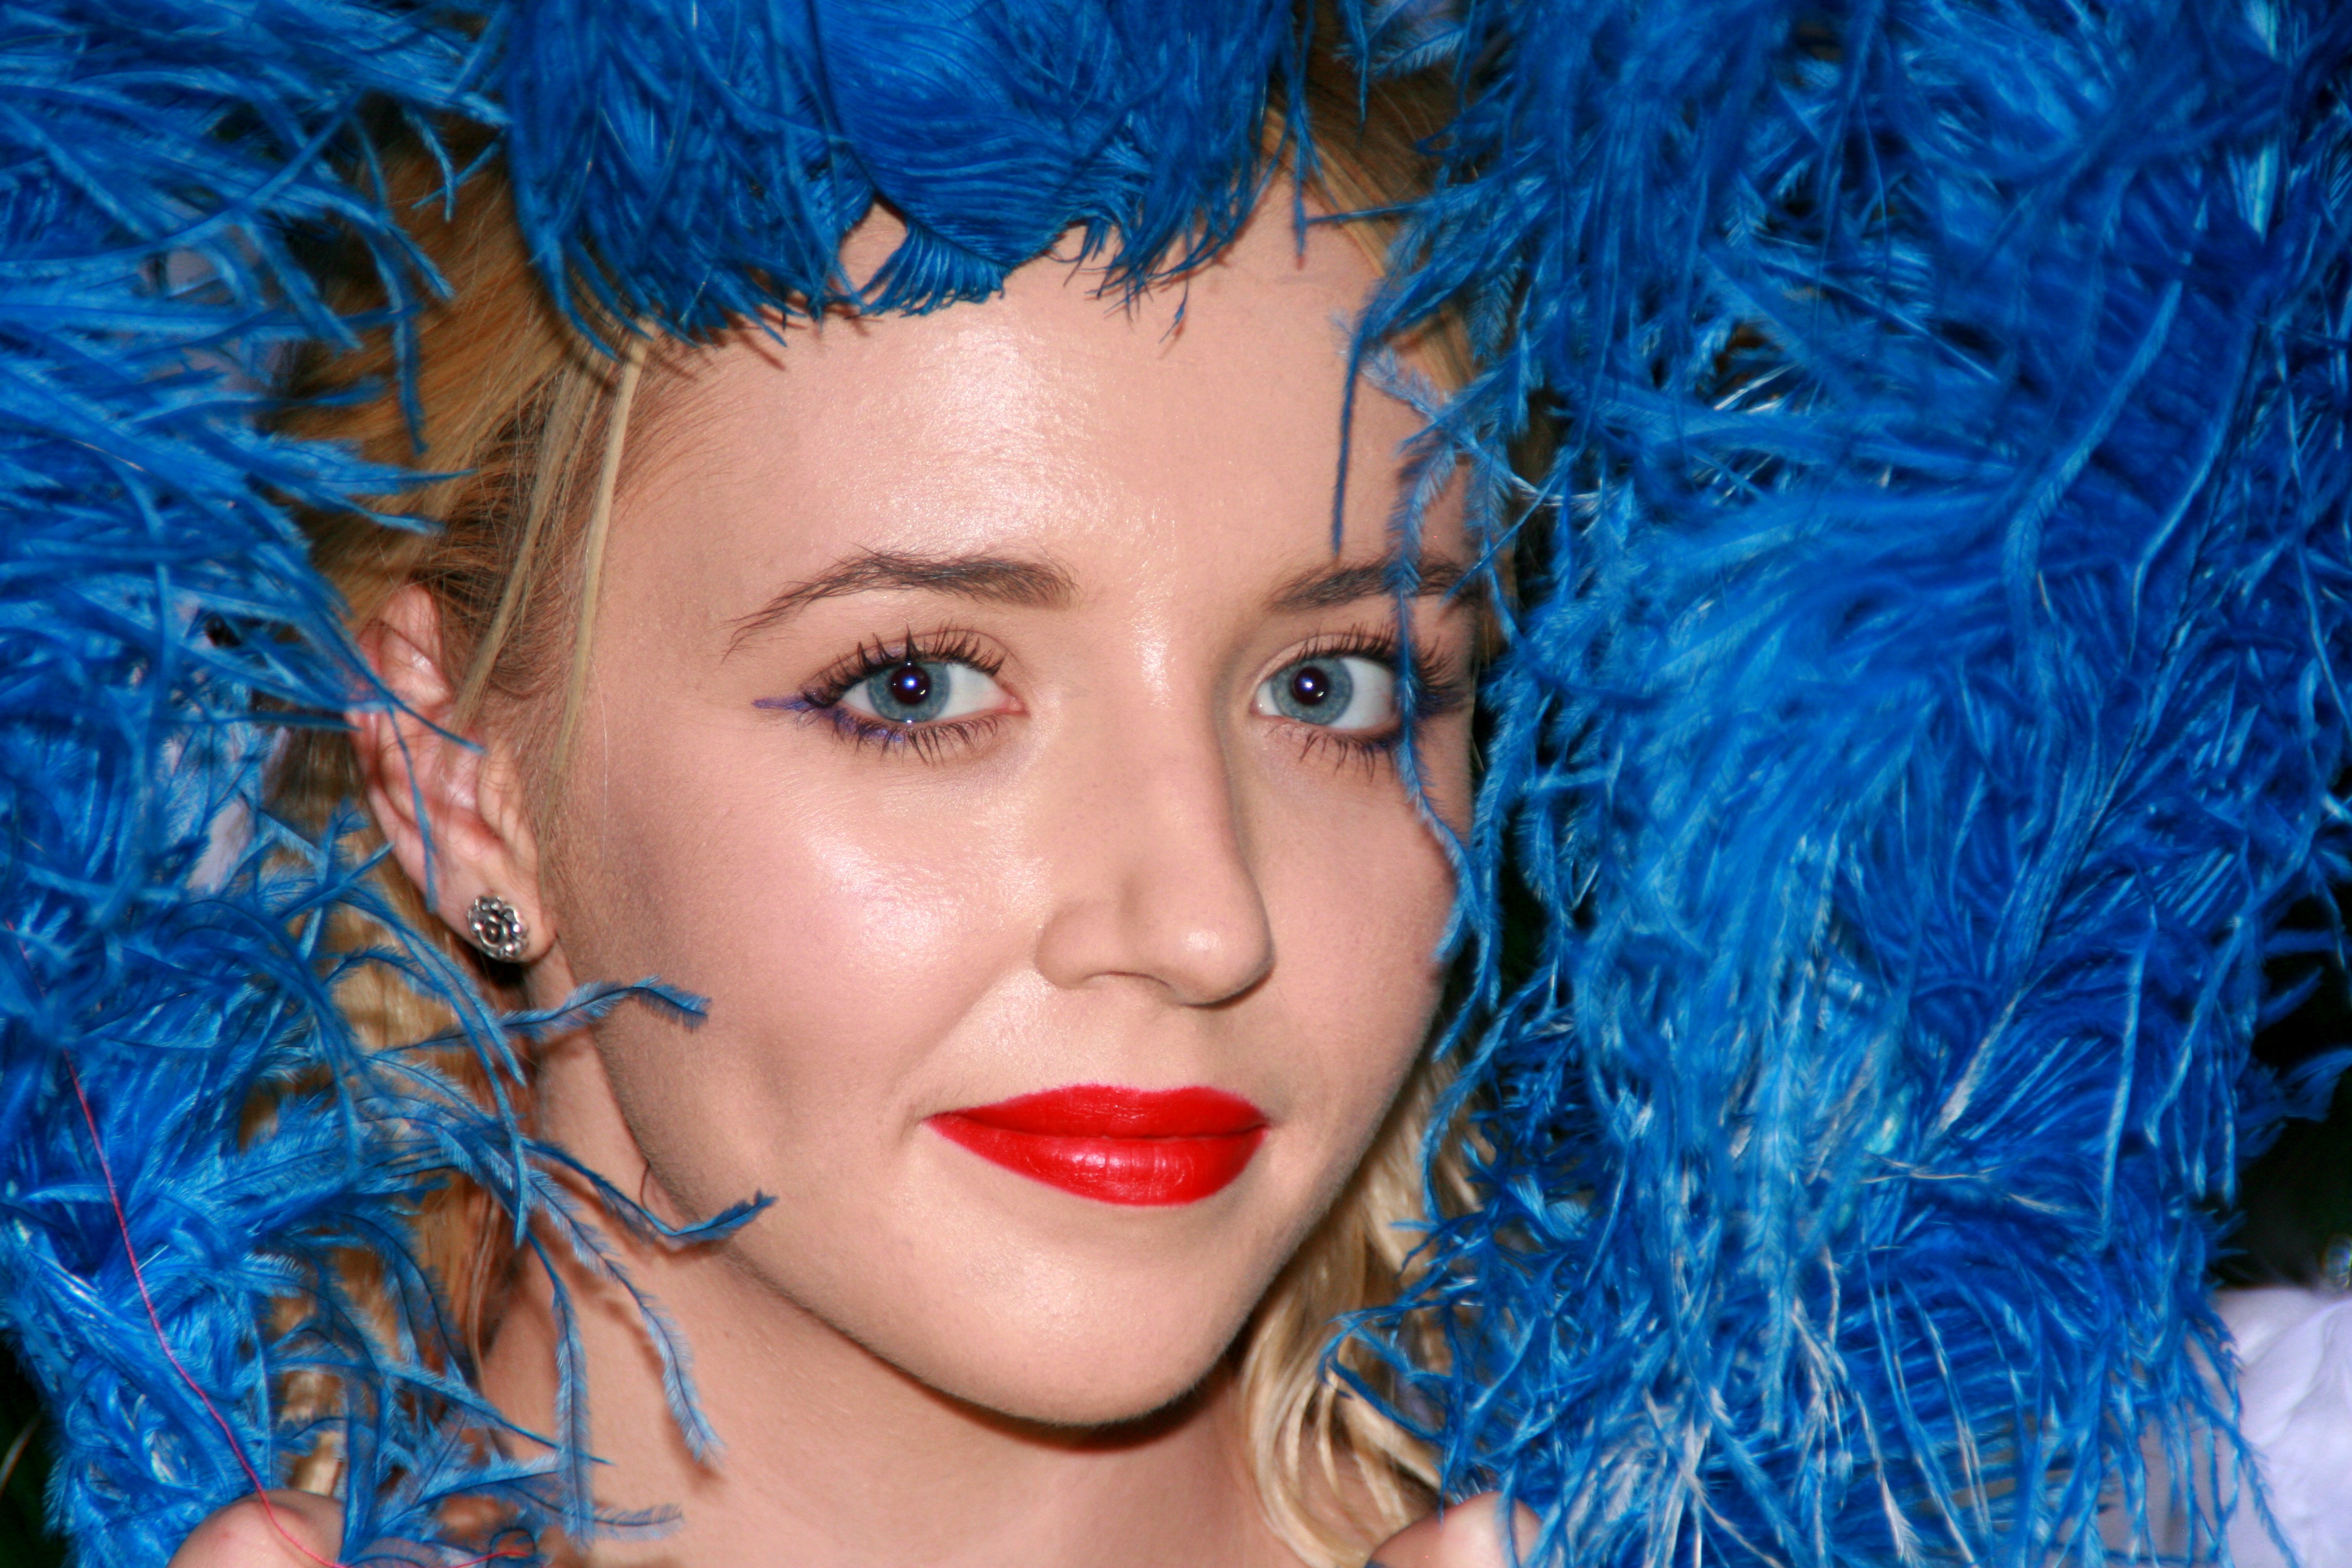
girl, hair, portrait, model, spring, red, color, fashion, blue, feather, hairstyle, face, eye, head, beauty, blond, organ, snowflakes, hair coloring